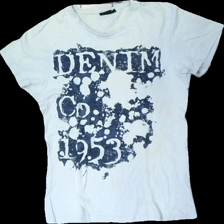
View: front
Type: T-shirt
Category: Unisex
Brand: Kappahl
Colors: Blue
Material: 100% cotton
Pattern: Other
Cut: Regular, C-collar
Size: S
Season: All
Stains: Major
Holes: Minor
Damage: minor hole
Damage location: top center
Damage 2: crooked seam
Damage 2 location: bottom right
Price range: <50
Recommended usage: Export
Description: Blue t-shirt with print on the front
Comment: crooked seam, washed out, stained